Niederösch

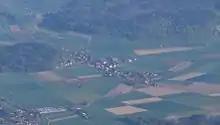
Niederösch village

Niederösch has an area of . Of this area, or 68.3% is used for agricultural purposes, while or 26.6% is forested. Of the rest of the land, or 5.0% is settled (buildings or roads).